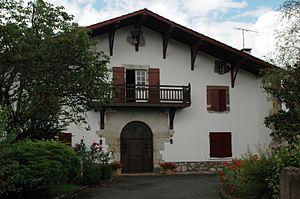
Anhaux est une commune française, située dans le département des Pyrénées-Atlantiques en région Nouvelle-Aquitaine.